KTSR

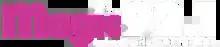
Previous logo

On October 5, 2020, KTSR changed their format from hot adult contemporary to urban adult contemporary, branded as "Magic 92.1" (format moved from KLCL 1470 AM Lake Charles, which went silent).